Northwave

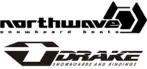

Piva named the company Northwave, which originally stemmed from a wind surfing company in Hood River, Oregon, United States.